Chang'an

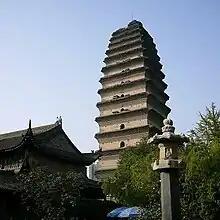
The Small Wild Goose Pagoda, built in 709 AD, damaged by an earthquake in 1556 but still standing, in the central sector of Chang'an.

The 25.7 km long city wall was initially 3.5 m wide at the base tapering upward 8 m for a top width of 2 m. Beyond this wall, a 6.13 m wide moat with a depth of 4.62 m was spanned by 13.86 m long stone bridges. The wall was later expanded to 12–16 m at base and 12 m high. The moat was expanded to 8 m wide and 3 m deep. The expansion of the wall was likely a solution to flooding from the Wei River. The entire city was sited below the 400 m contour line which the Tang dynasty used to mark the edge of the floodplain.